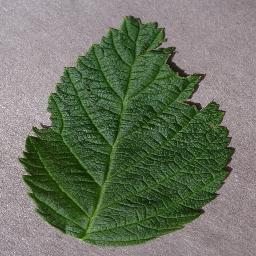
Label: Raspberry___healthy